Tamburitzans

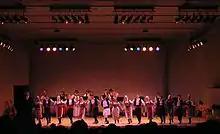
Duquesne University Tamburitzans performing at South Park in Pittsburgh, Pennsylvania, on August 25, 2006.

The Tamburitzans (formerly the Duquesne University Tamburitzans) are the longest-running multicultural song and dance company in the United States. Headquartered in Pittsburgh, Pennsylvania, the company's members are full-time students who receive scholarships for their activities. The Tamburitzans are dedicated to perpetuating international cultural heritage through entertaining performance - while awarding scholarships to talented and deserving students attending a Pittsburgh-based school.